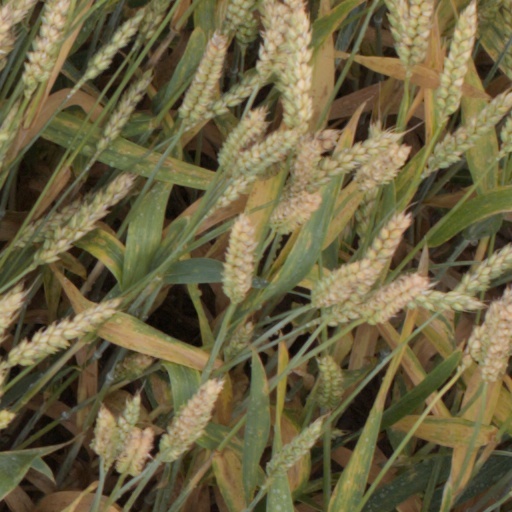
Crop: wheat